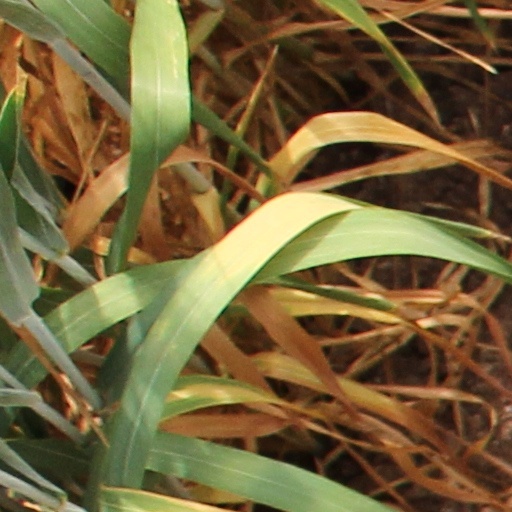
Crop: wheat